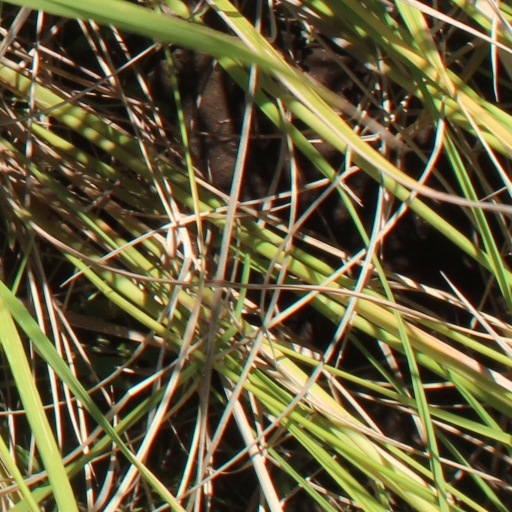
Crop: rice